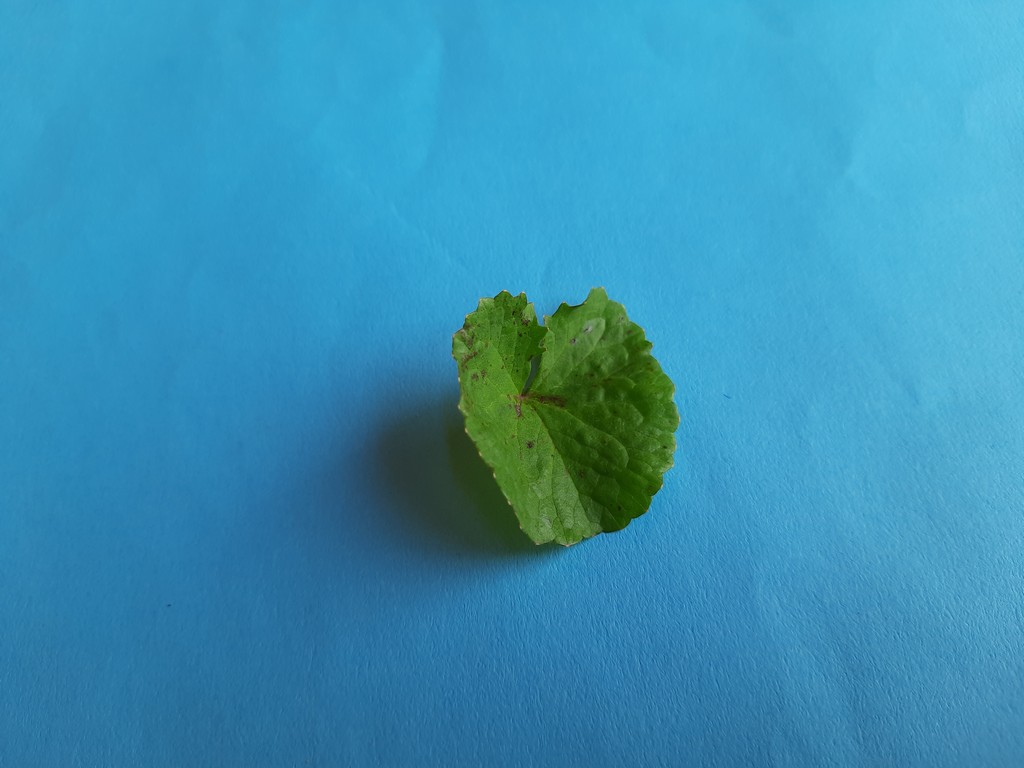
Label: Unhealthy